Cigoli

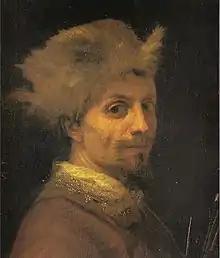
Cigoli, self-portrait

Lodovico or Ludovico Cardi (21 September 1559 – 8 June 1613), also known as Cigoli, was an Italian painter and architect of the late Mannerist and early Baroque period, trained and active in his early career in Florence, and spending the last nine years of his life in Rome.